Wildlife of Malawi

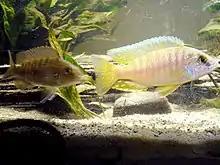
Night aulonocara, a vulnerable species, known from a single island in Lake Malawi

There are about five hundred species of fish in Malawi, with over 90% of them being endemic; this is a greater number of species than occur in Europe and North America in total. Along with Lake Tanganyika, Lake Malawi contains a larger number of endemic species than any other freshwater lake in the world. The majority of species present are cichlids, which are mouthbrooders, and many of these species are found in small localised areas of the lakes and nowhere else. Other fish are also present and are hunted as part of the local fishing industry. These include the African catfish, various species of carp, and a small sardine-like fish present in large shoals which are caught by trawling. The commonest fish in Lake Chilwa are "Barbus paludinosus", "Oreochromis shiranus chilwae", "Clarias gariepinus", "Brycinus imberi" and "Gnathonemus".